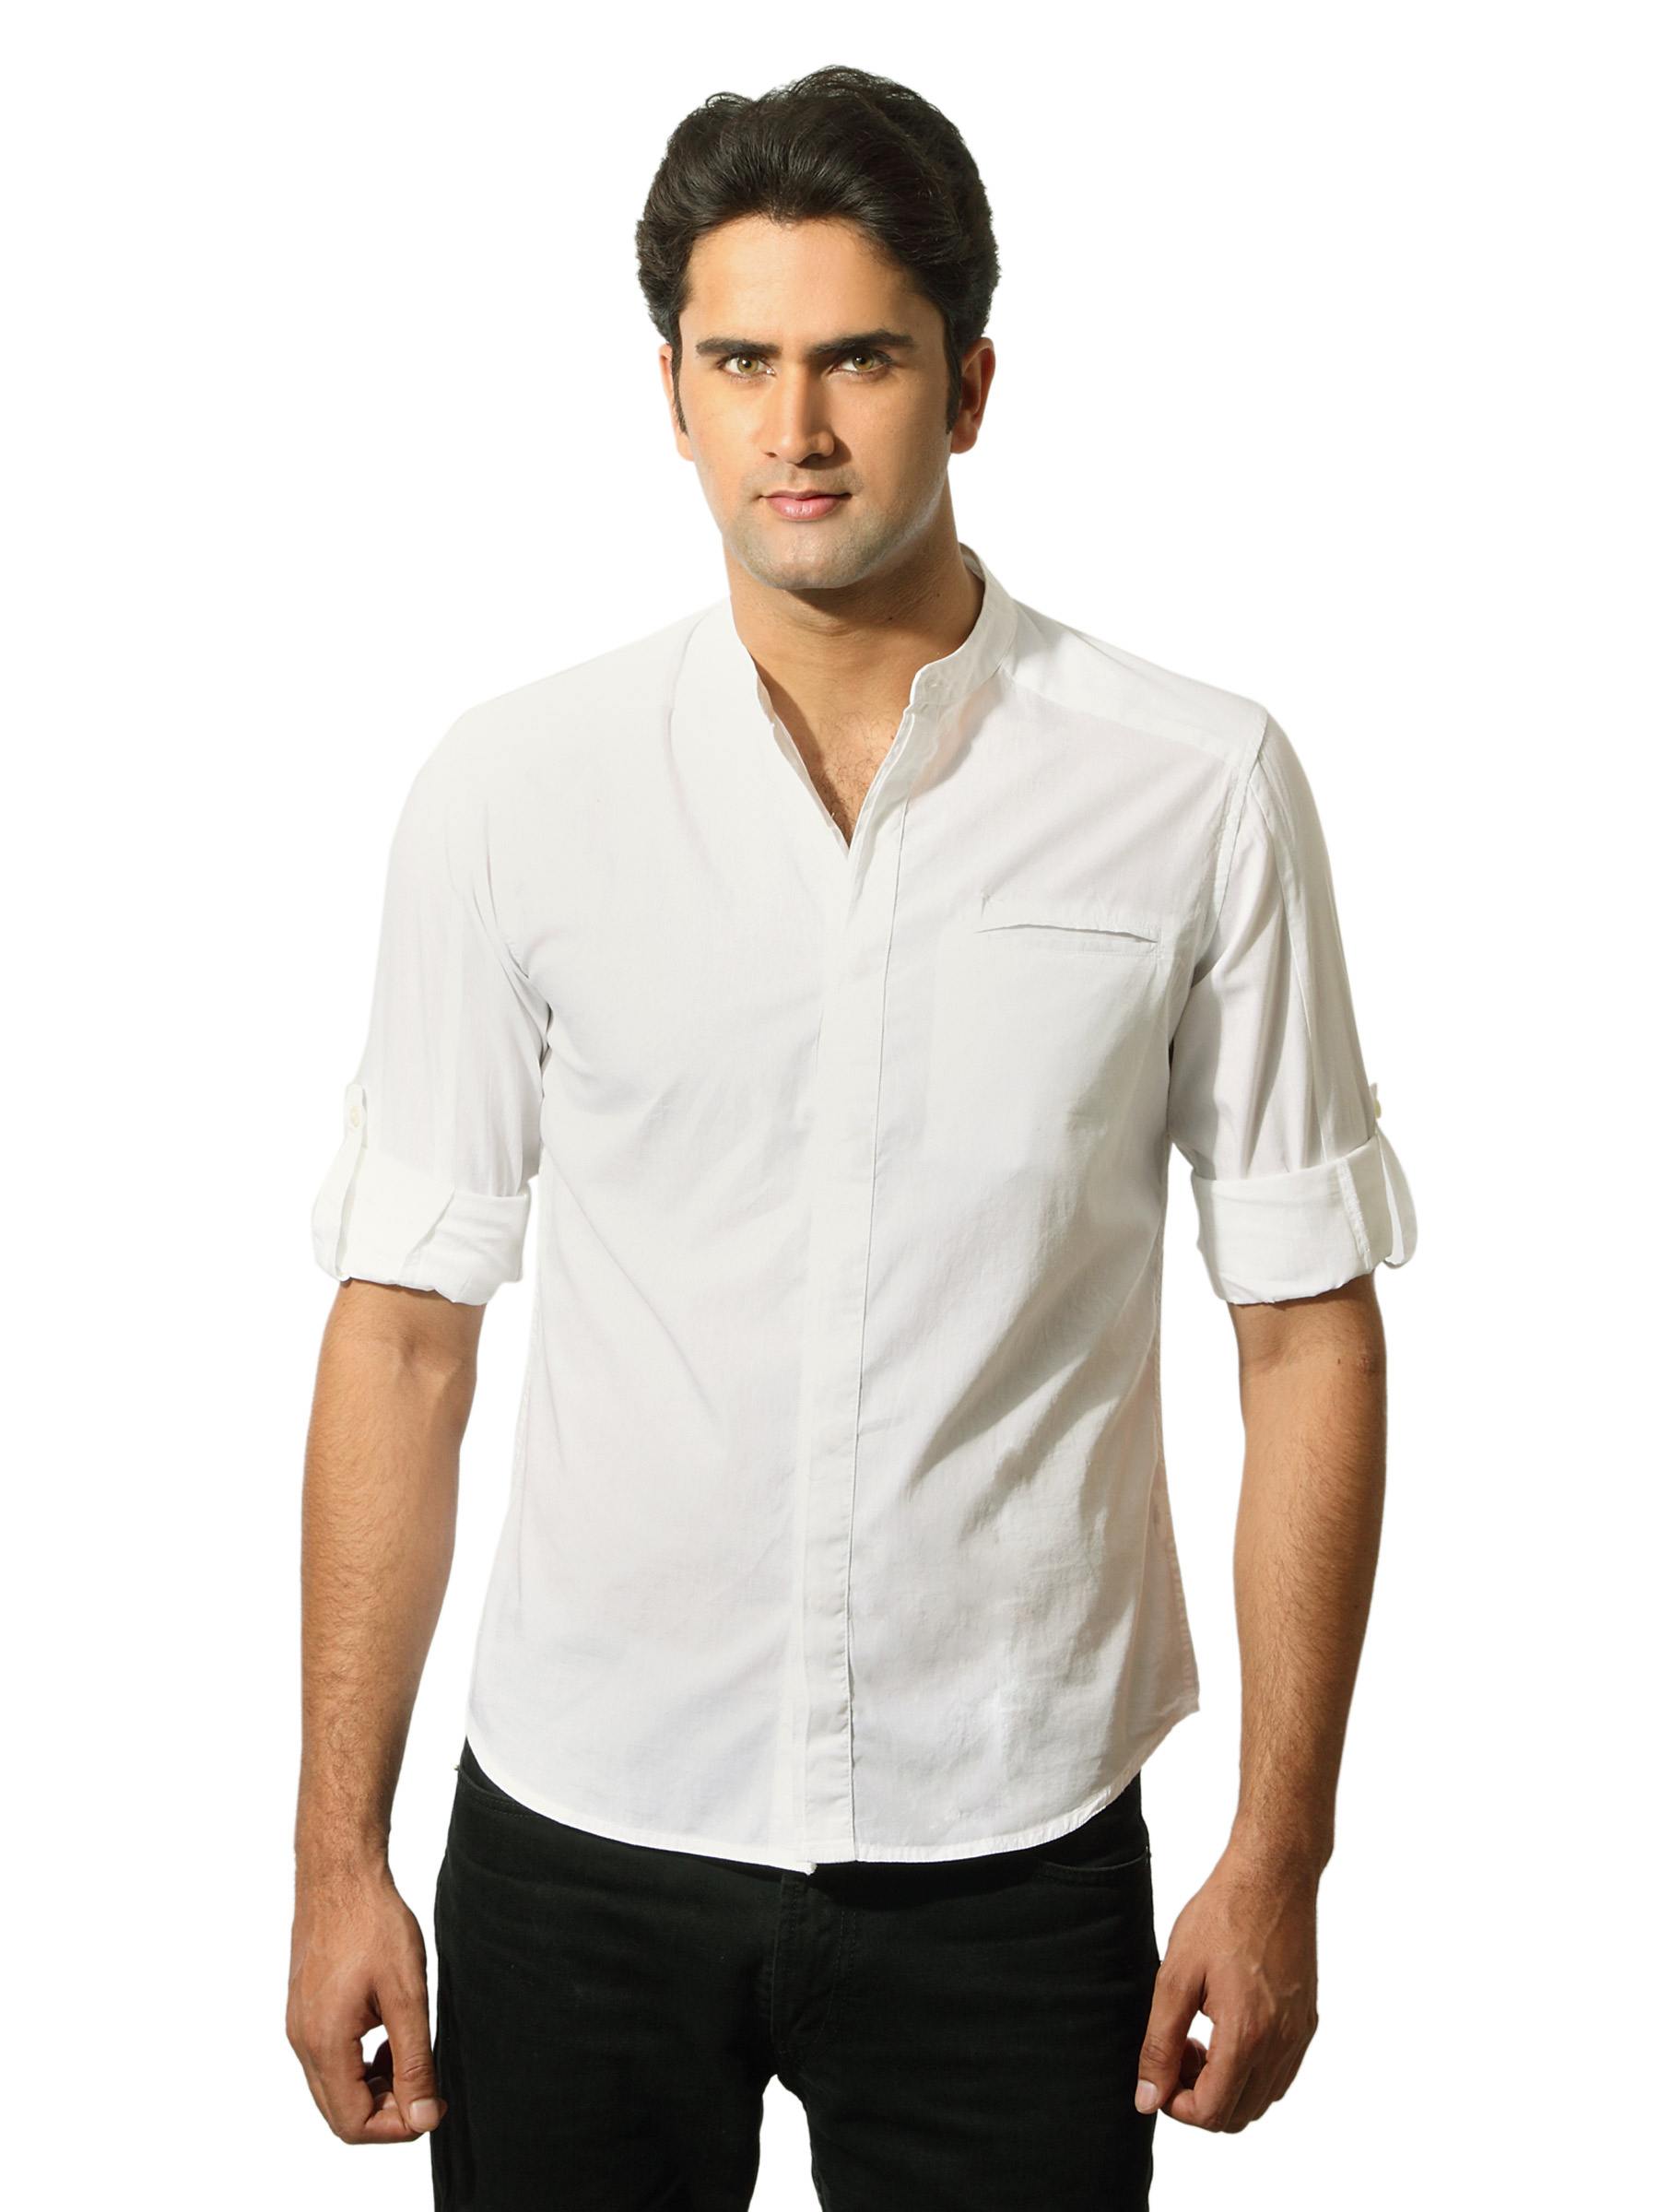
Flying Machine Men White Shirt
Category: Apparel / Topwear / Shirts
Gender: Men
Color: White
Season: Summer 2012
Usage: Casual